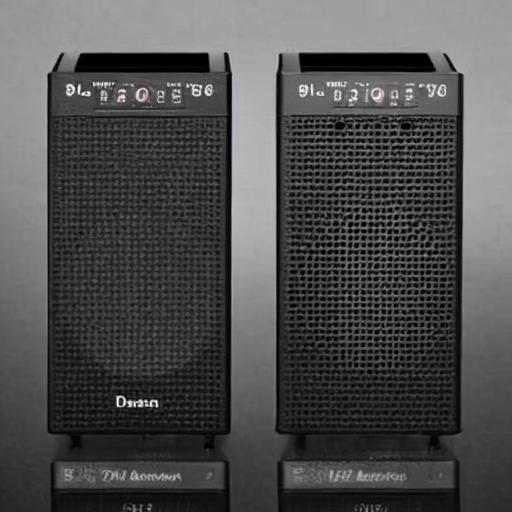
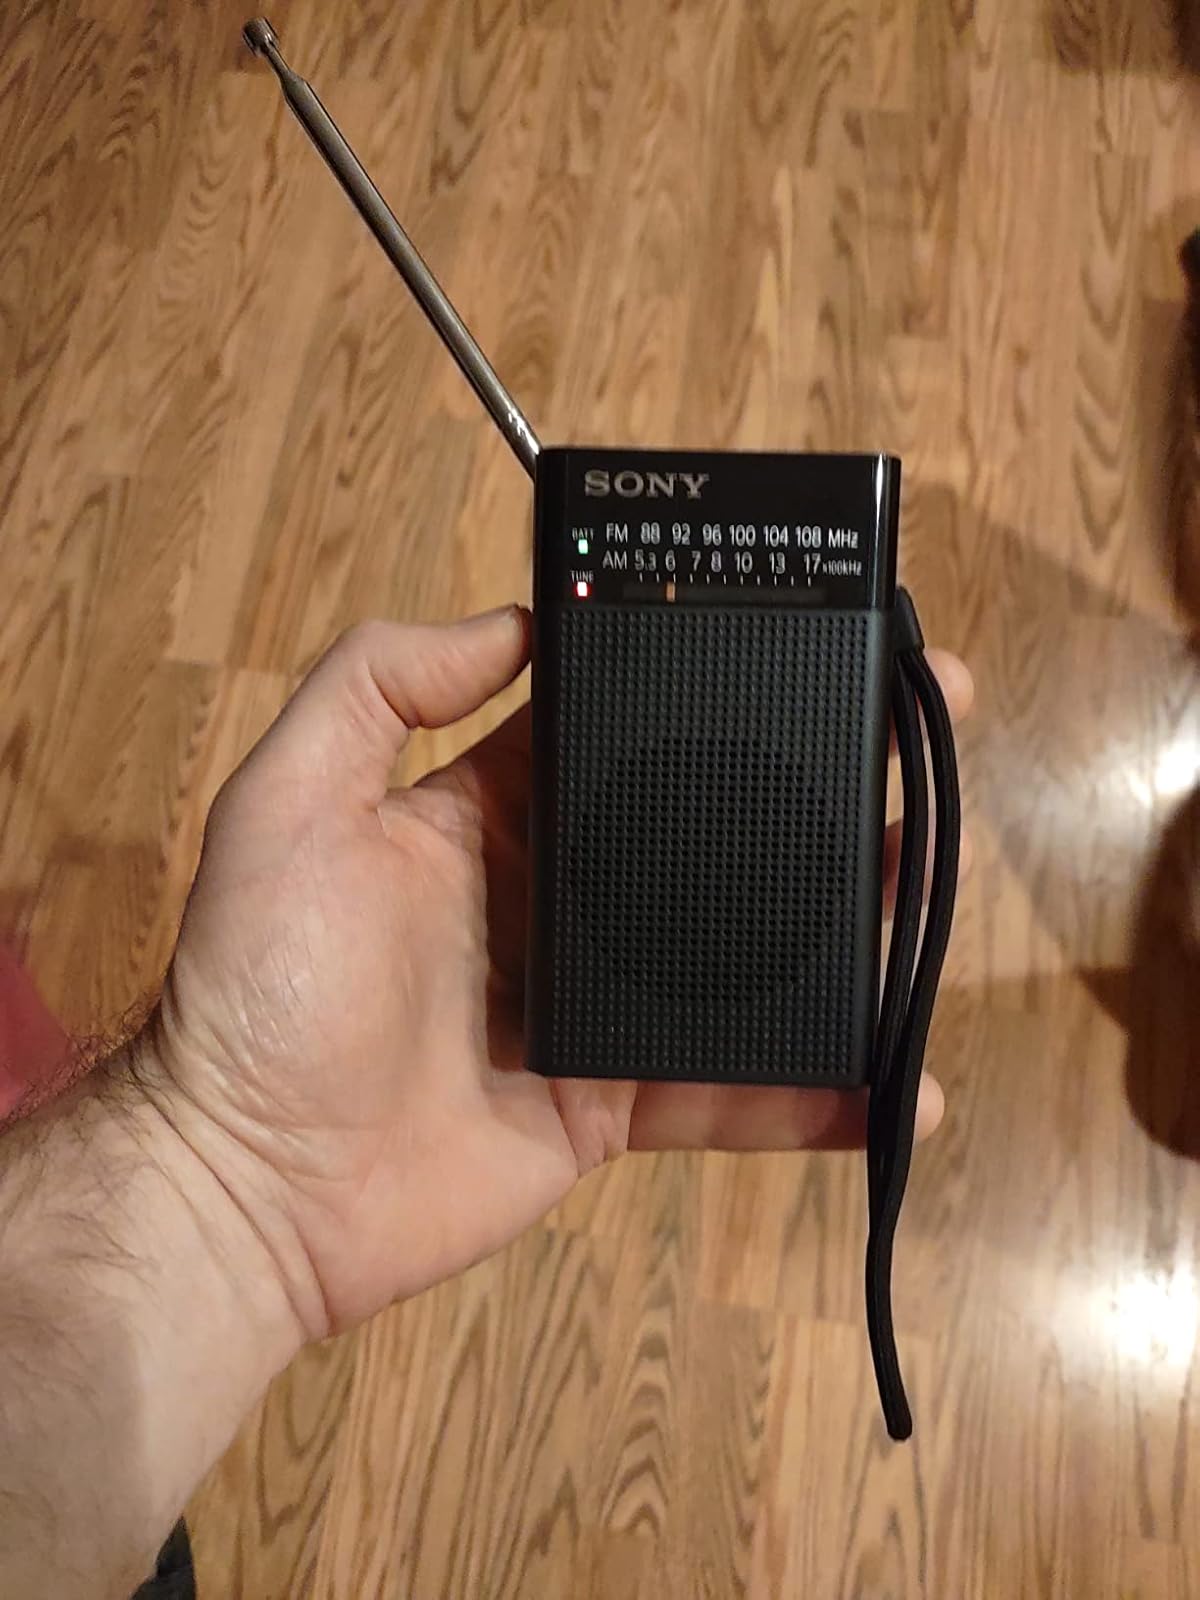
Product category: radio
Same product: no